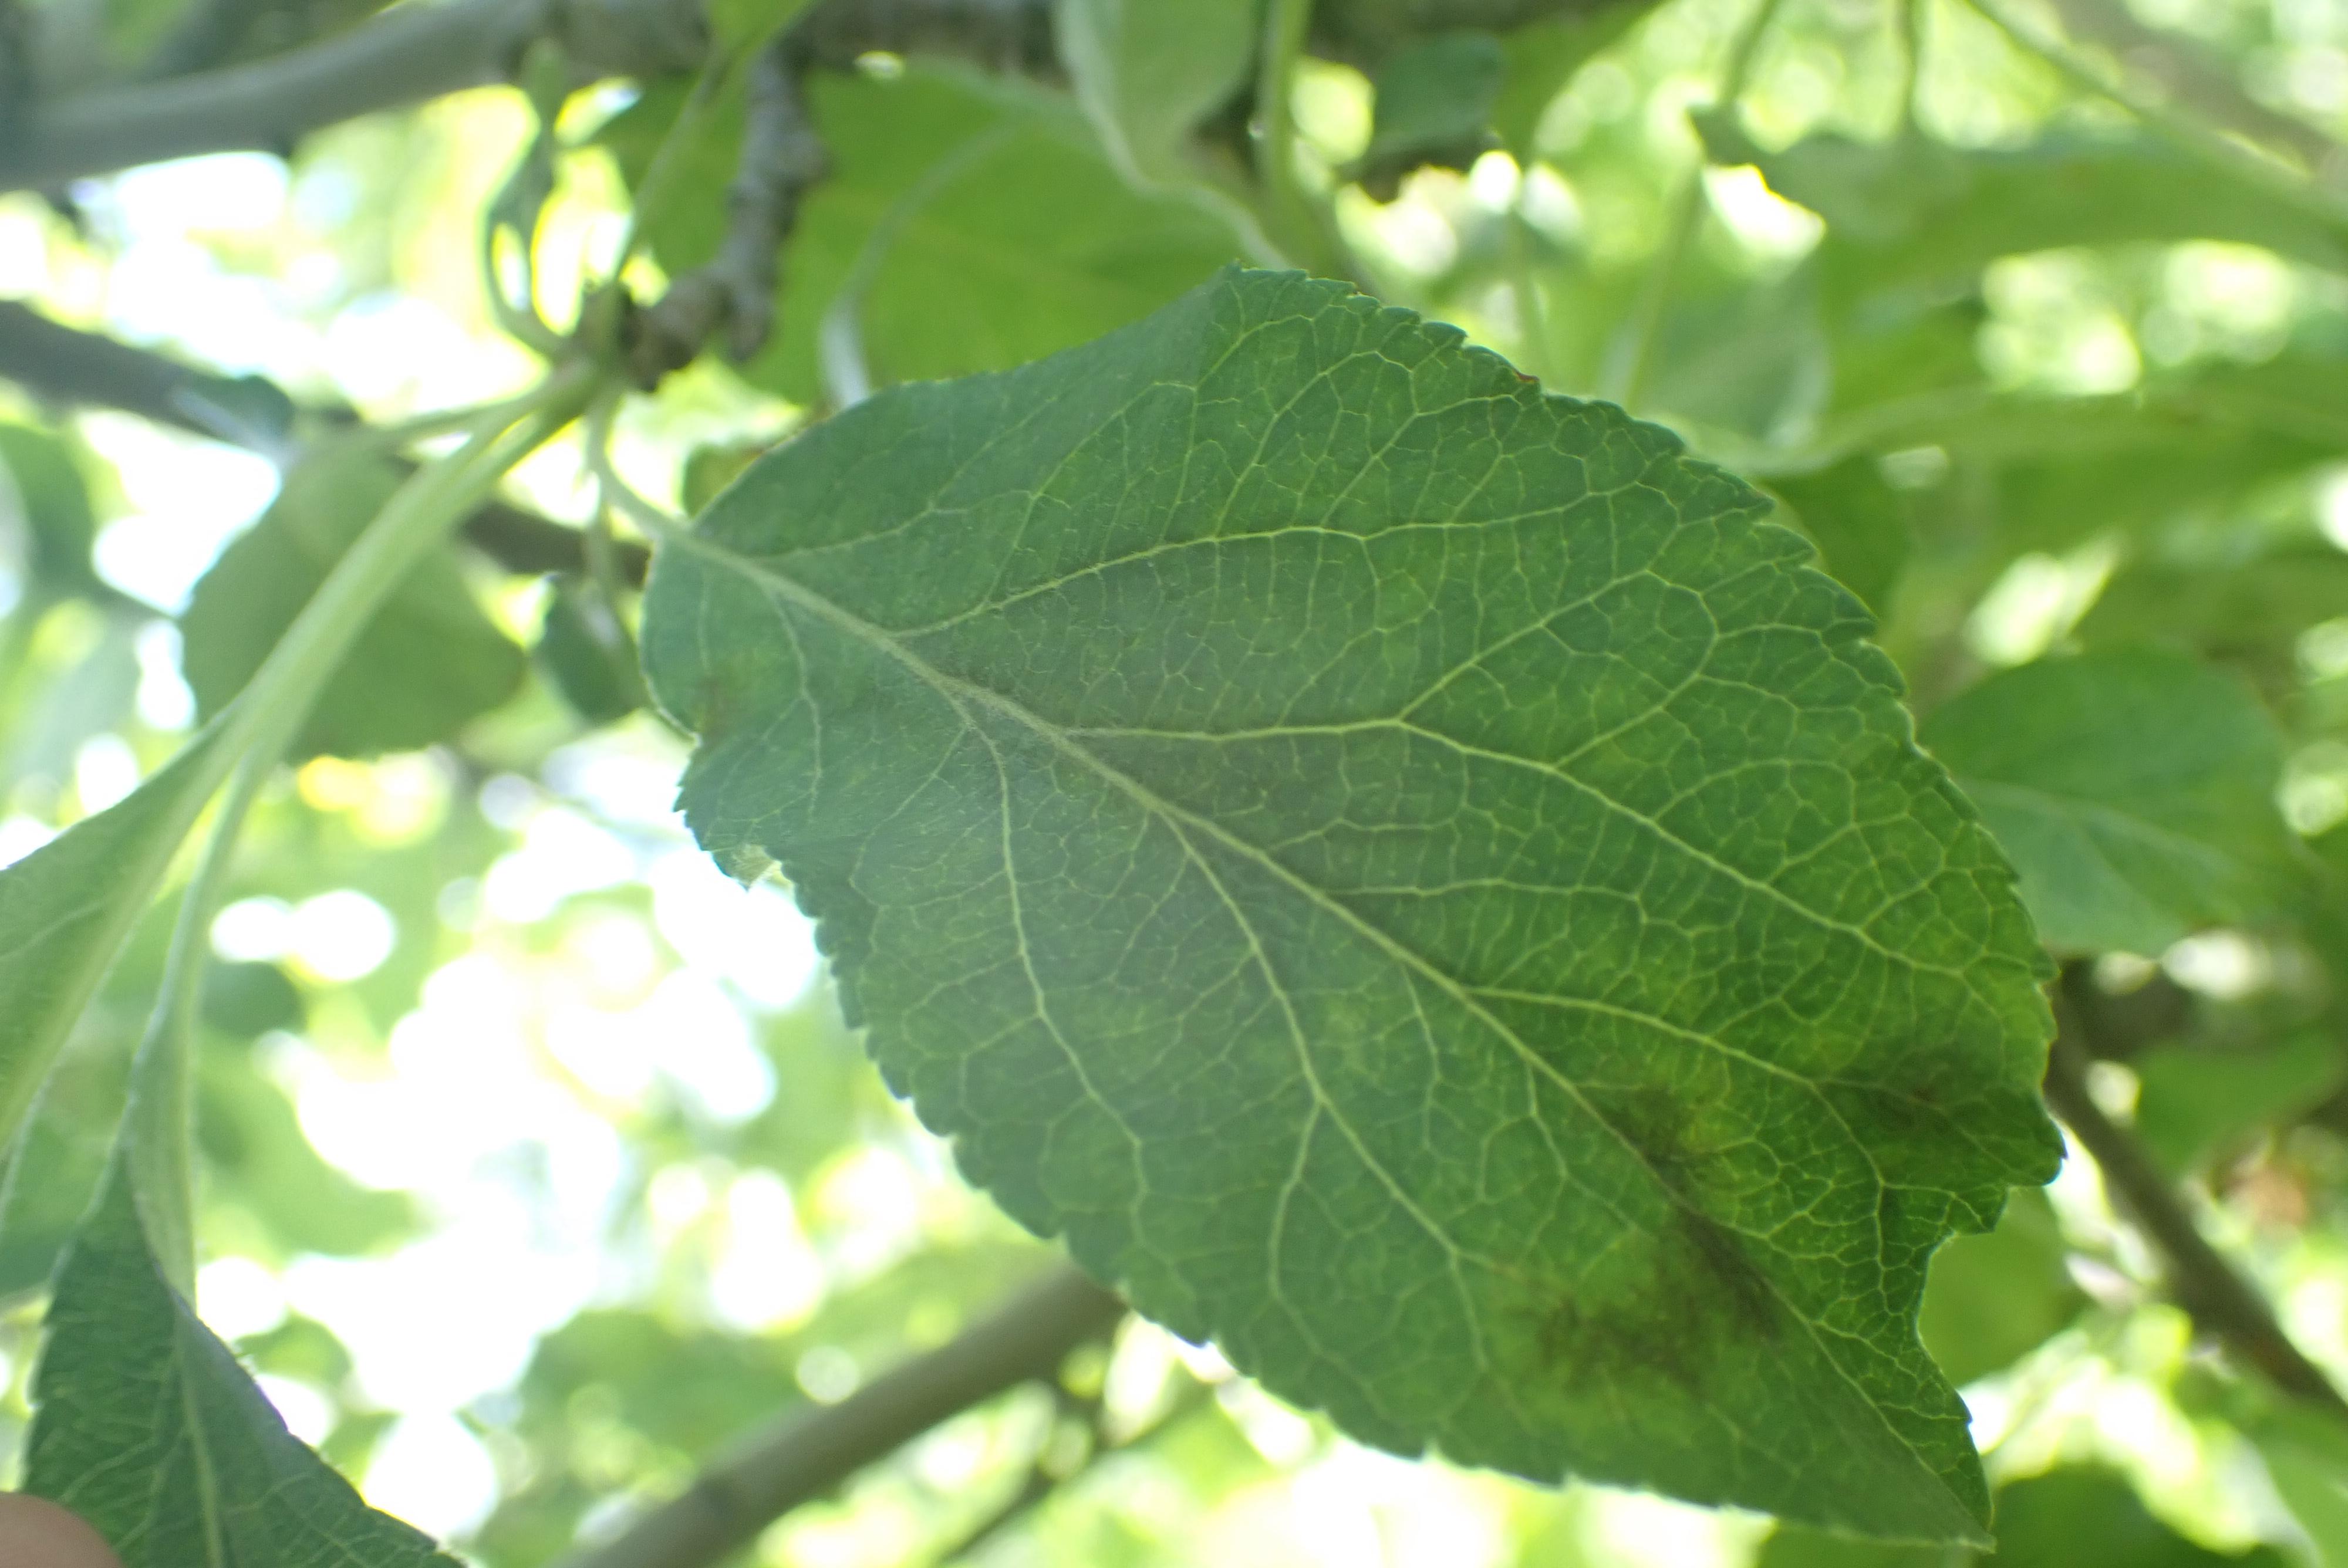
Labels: scab